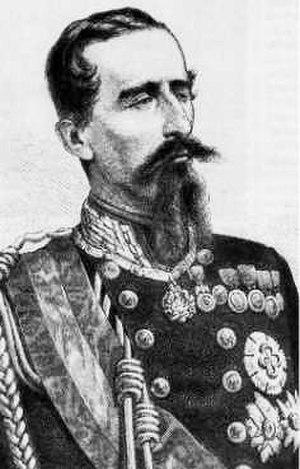
Urbano Rattazzi, surnommé Urbanino, de son nom complet Urbano Pio Francesco Rattazzi, né le 30 juin 1808 à Alexandrie, alors en département de Marengo, mort le 5 juin 1873 à Frosinone, est un homme d'État du royaume de Sardaigne, appartenant à la gauche modérée de tendance anticléricale. Il est aussi un important artisan de l'unité italienne, et l'un des acteurs du Risorgimento, avec Giuseppe Mazzini, Giuseppe Garibaldi, Camillo Cavour et Victor-Emmanuel II de Savoie.